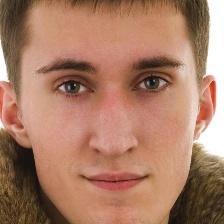
Label: faces